The Riddles of Epsilon

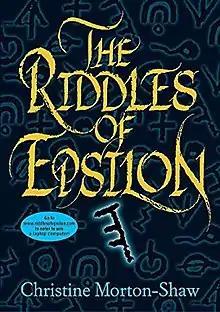
First edition (US)

The Riddles of Epsilon is a young adult fantasy novel by the British author Christine Morton-Shaw. It was first published in the USA by the Katherine Teegan imprint of Harper Collins publishers (April, 2005). It later appeared in the UK (October, 2005) and Italy (February, 2006).